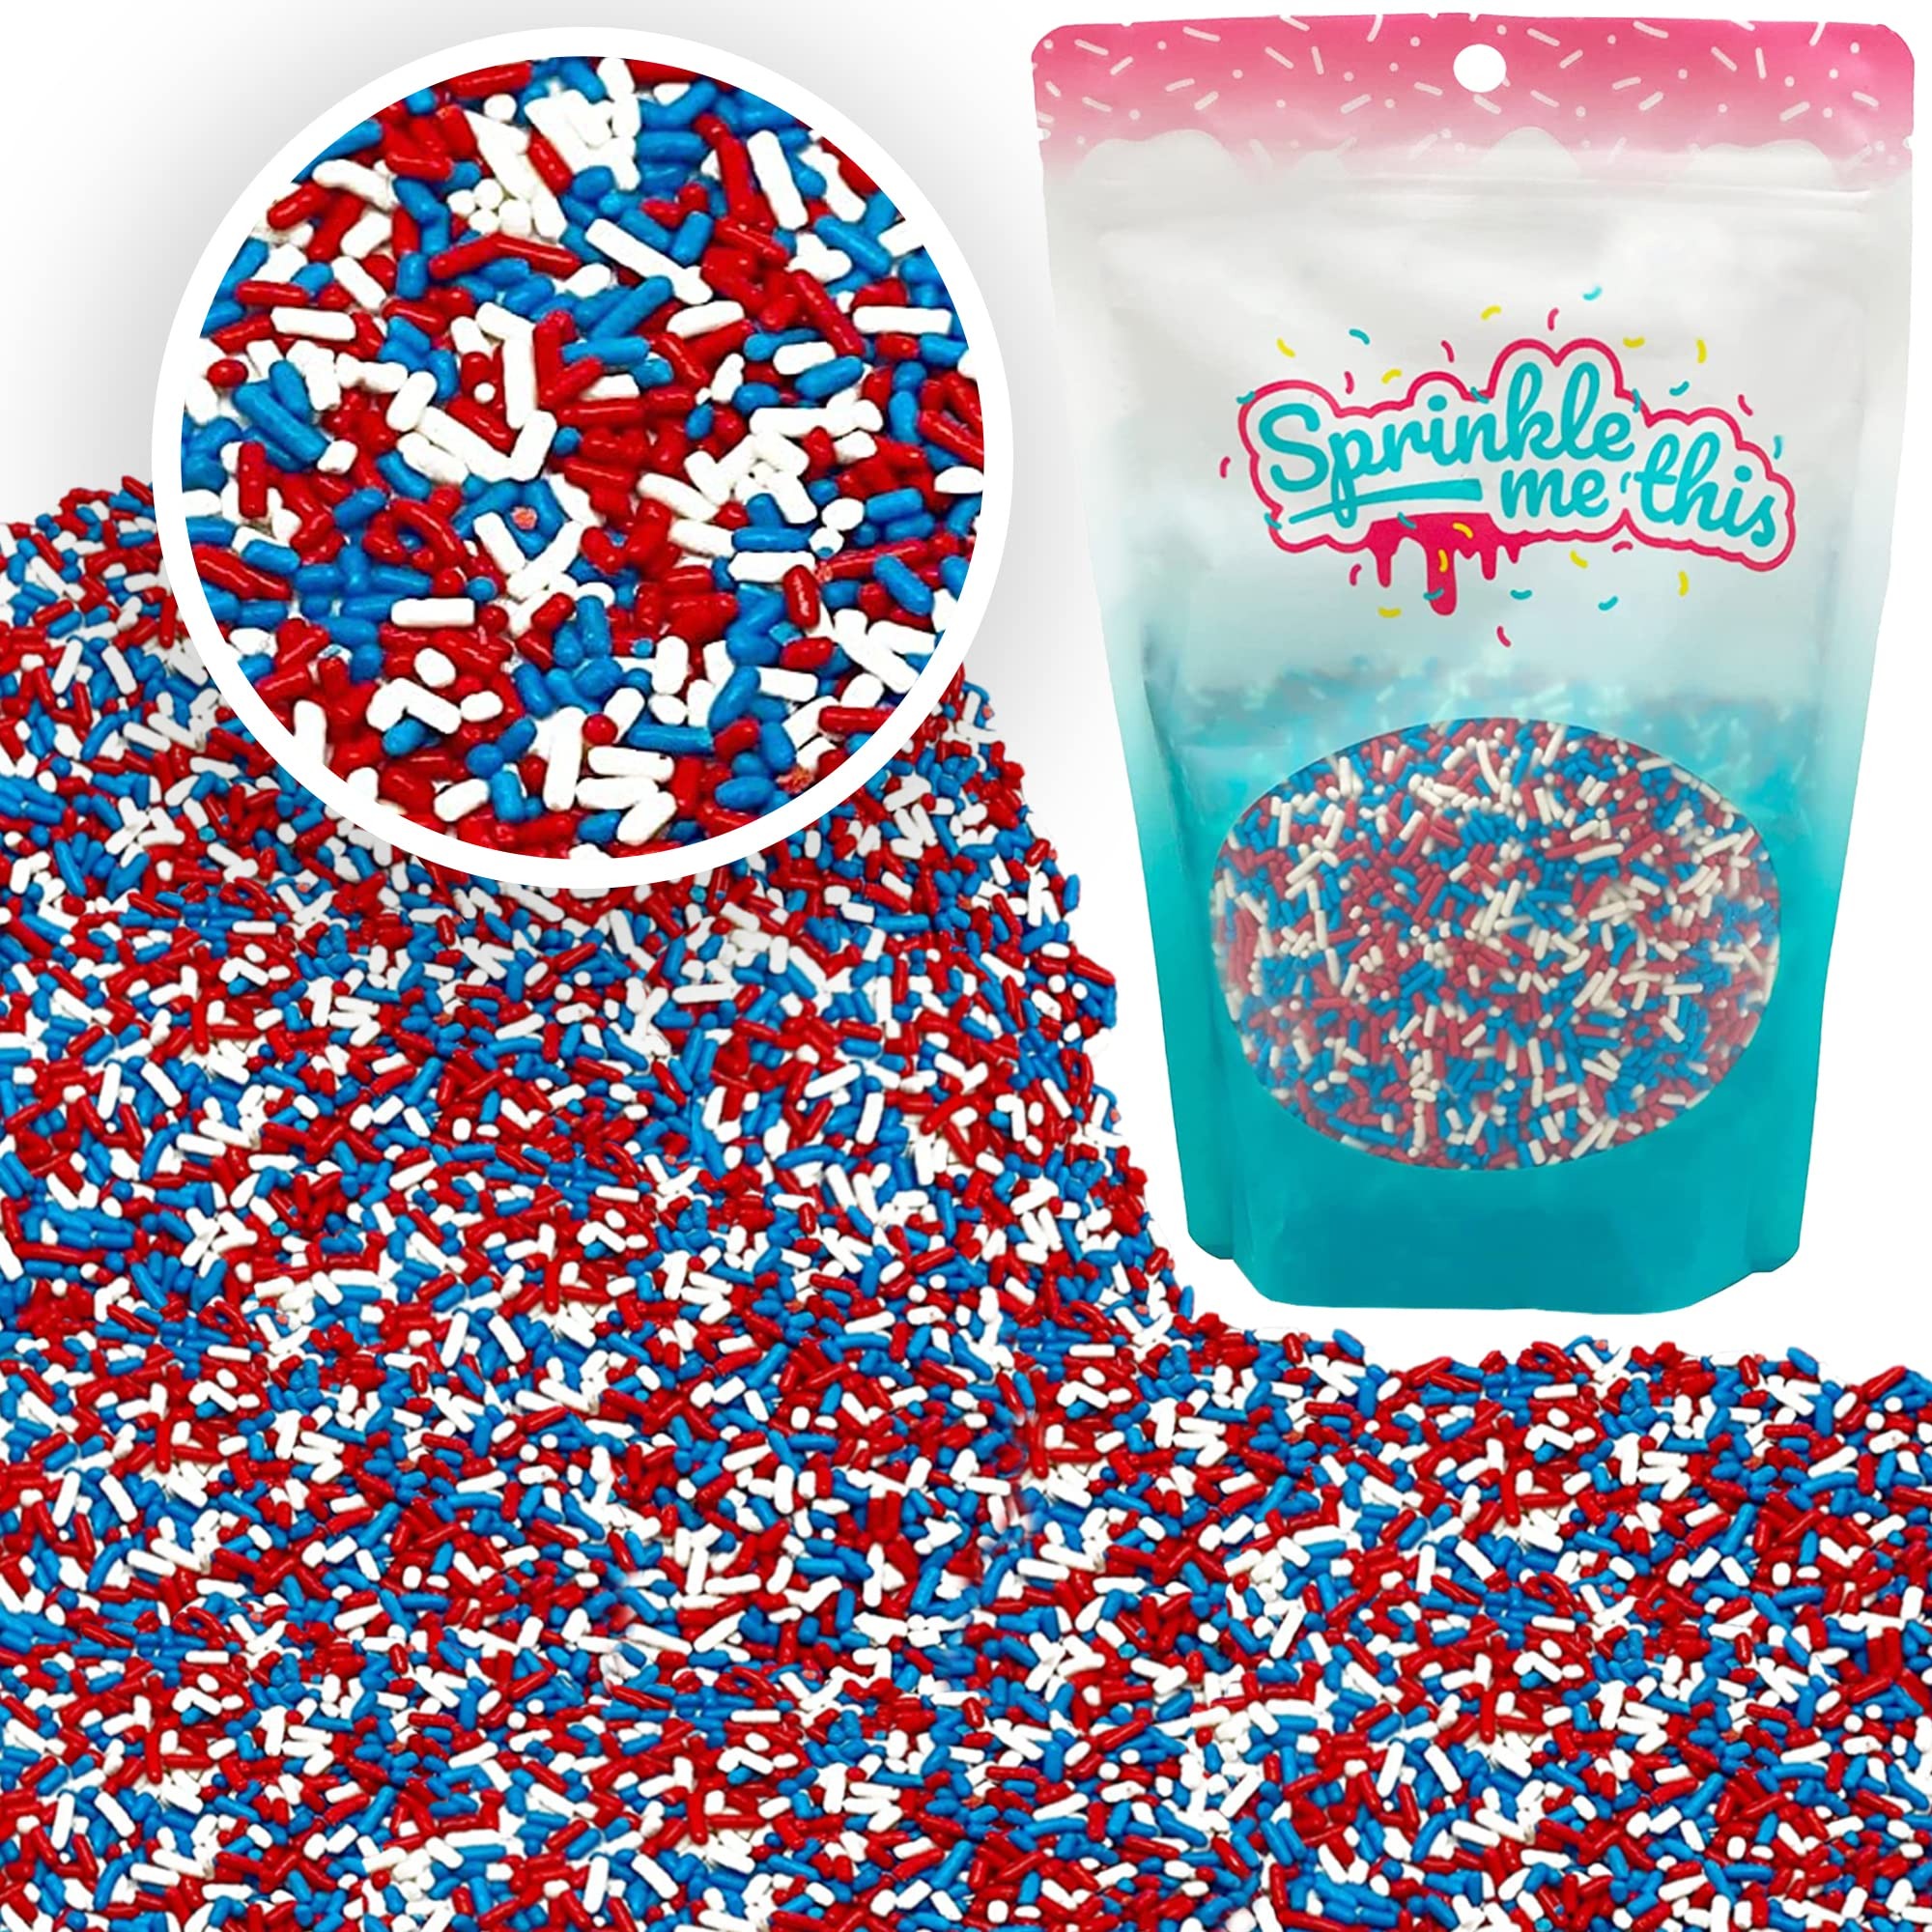
Item Name: Patriotic Sprinkles Red White and Blue for Decorating Cupcakes, Cakes, Cookies, and Ice Cream! All American Decorettes 4th July Sprinkles Made in America (8 Oz)
Bullet Point 1: Vibrant red, white, and blue sprinkles for decorating desserts
Bullet Point 2: Ideal for Fourth of July celebrations and patriotic-themed parties
Bullet Point 3: Versatile use on cupcakes, cakes, cookies, and ice cream
Bullet Point 4: High-quality, made in America for a true patriotic touch
Bullet Point 5: Adds a burst of color and festive flair to any dessert
Product Description: Transform your desserts into patriotic masterpieces with our Patriotic Sprinkles Red, White, and Blue! Perfect for celebrating American pride, these vibrant sprinkles are ideal for decorating cupcakes, cakes, cookies, and even ice cream. Each sprinkle is carefully crafted to ensure a burst of color and flavor in every bite, making them a must-have for your Independence Day festivities. Proudly made in America, our All American Decorettes 4th July Sprinkles are sure to add a festive touch to any dessert table this summer!
Value: 1.0
Unit: Count

Price: 12.99